Tomás Medina Caracas

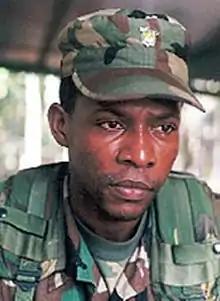

Tomás Medina Caracas, also known as Tomás Molina Caracas and Negro Acacio (15 March 1965 – 1 September 2007), was a Colombian guerrilla member and high-ranking leader of the Revolutionary Armed Forces of Colombia (FARC). He was considered by Colombian authorities to be the mastermind behind the illegal drug trade business and the head of the Eastern Bloc's 16th Front of this rebel group.